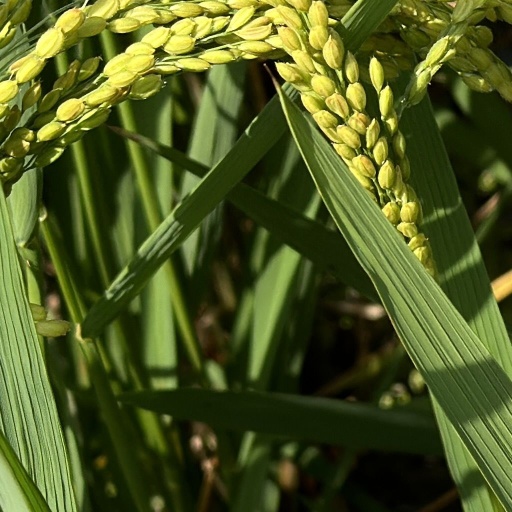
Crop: rice